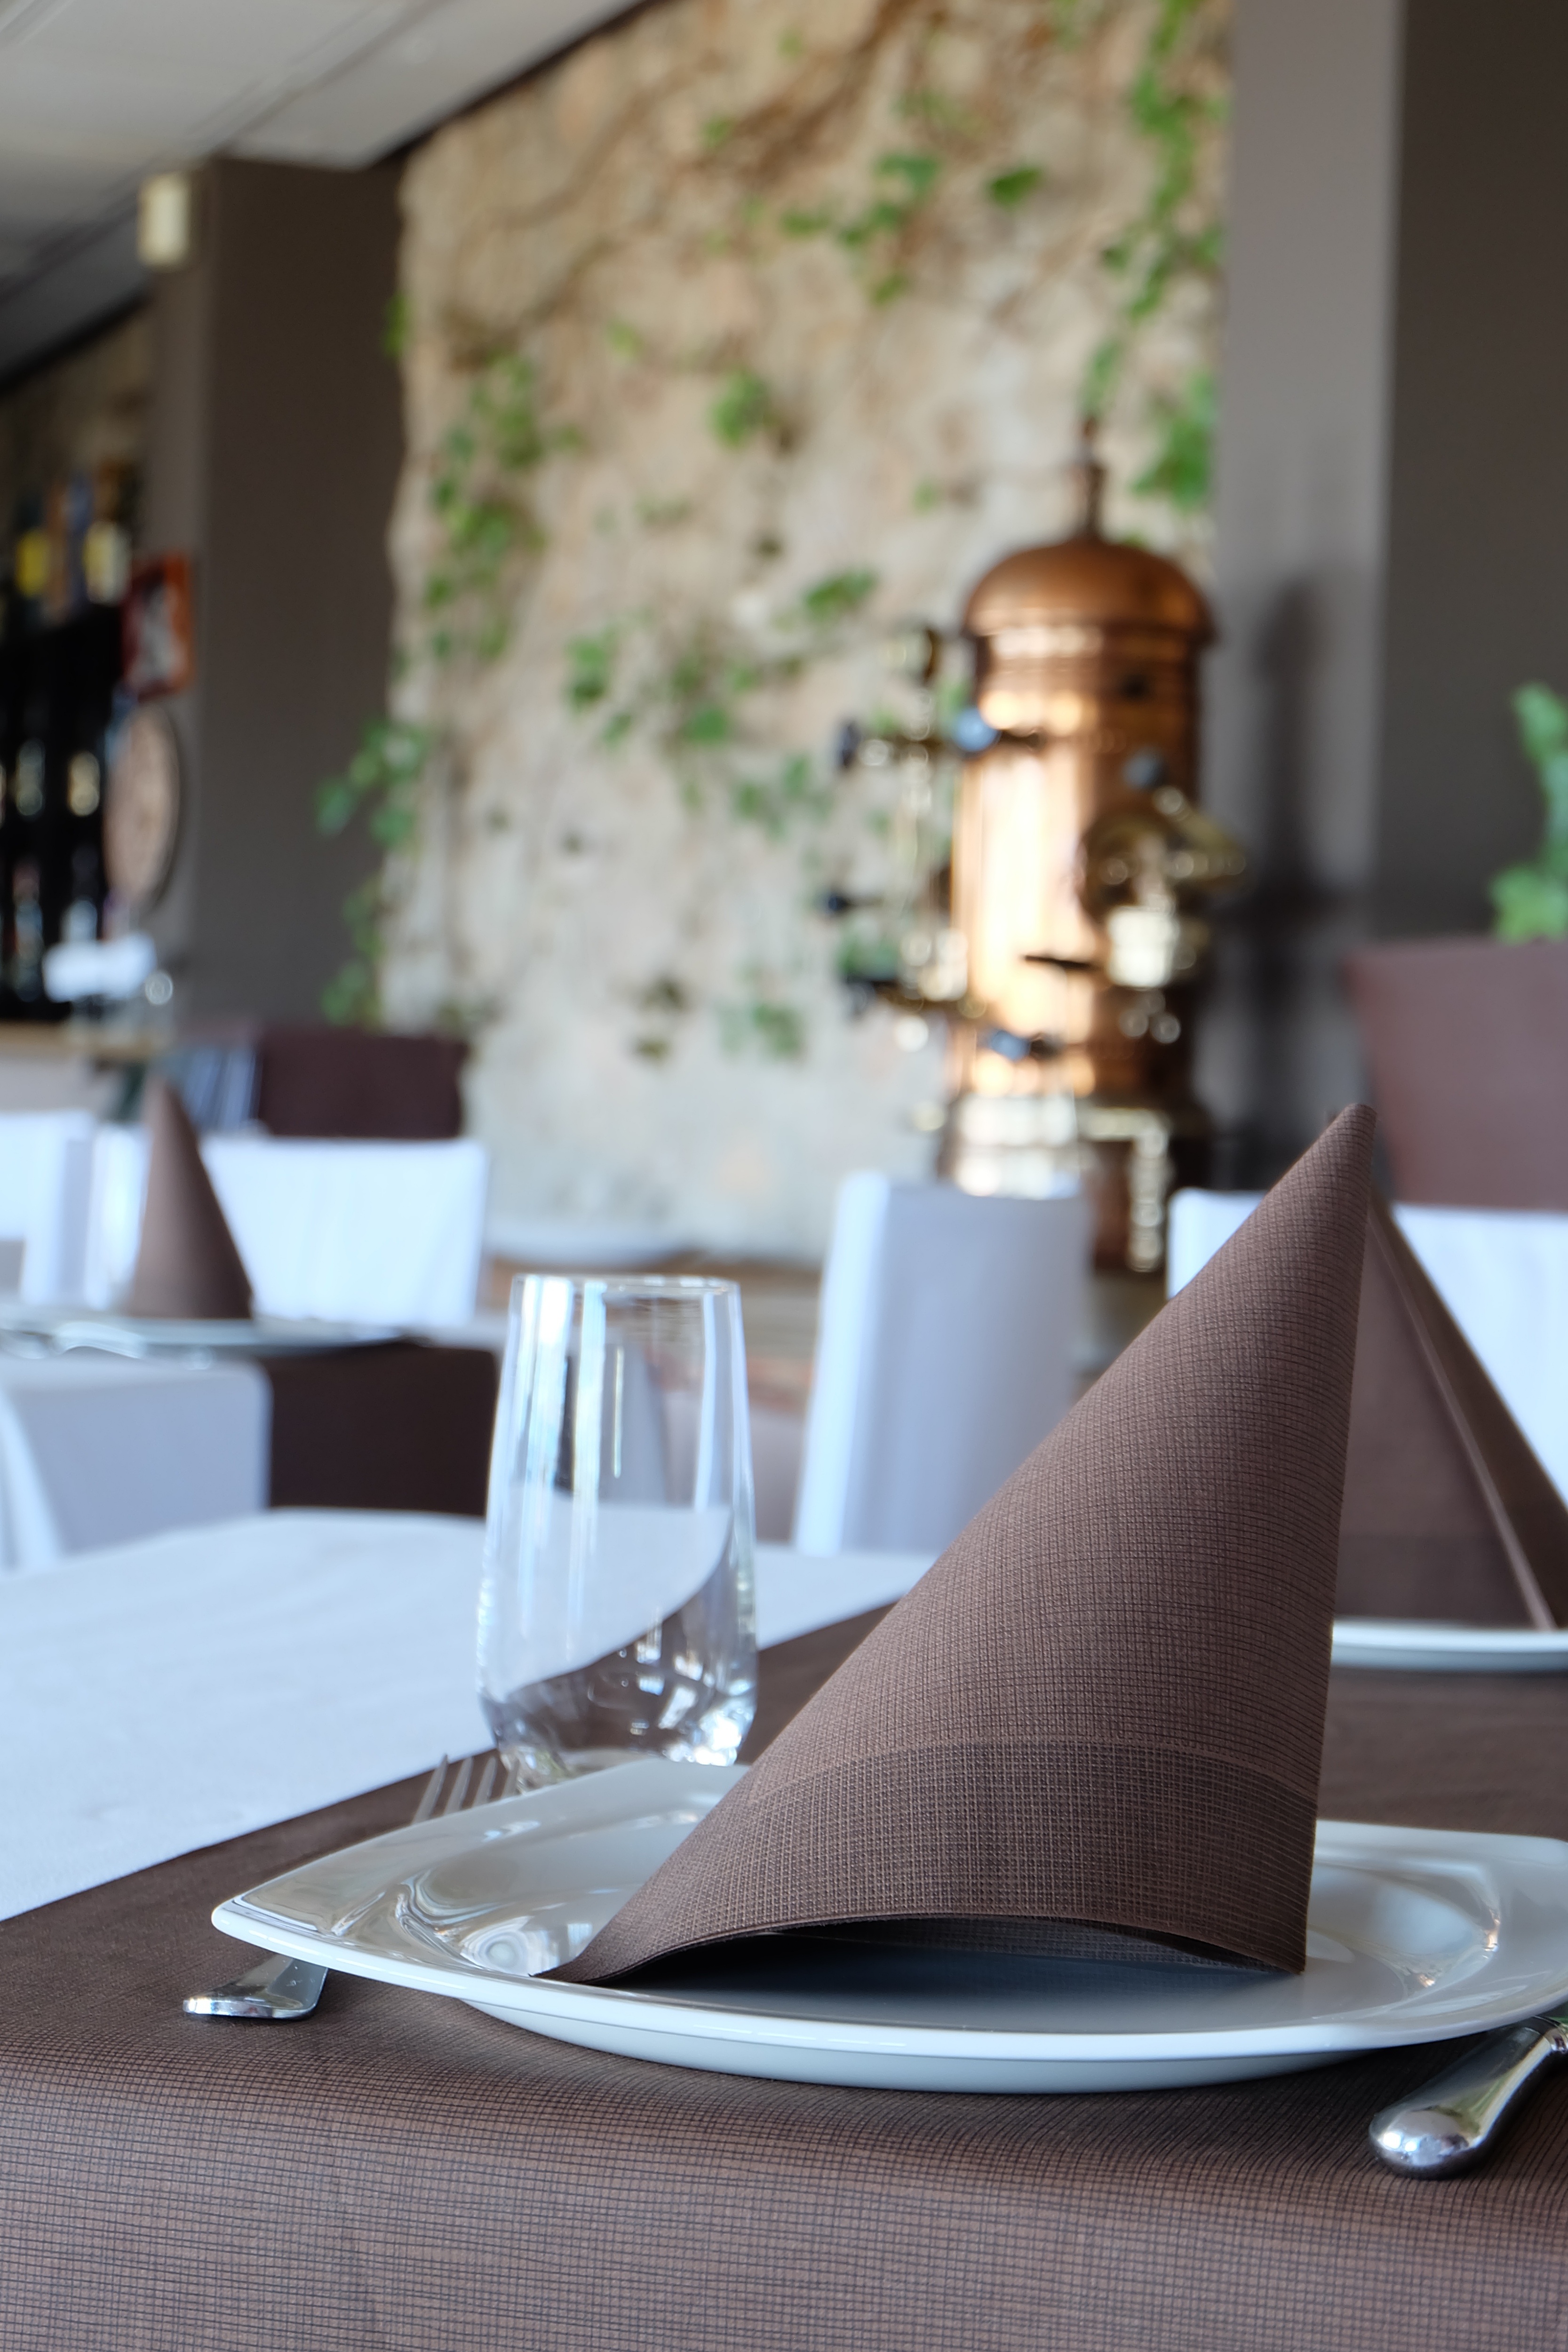
table, wood, restaurant, home, meal, brown, furniture, room, lighting, napkin, interior design, thread, design, restaurants, dining room, table decoration, non woven, folding napkins